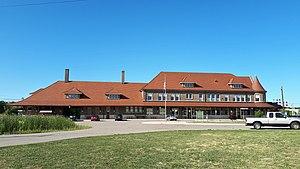
La Gare union de Durand est une gare ferroviaire historique, située à Durand, dans l'état du Michigan aux États-Unis. La gare ouvre en 1903, passe au feu en 1905 et sera reconstruite peu après. La gare est abandonnée par le Grand Tronc en 1974, pour devenir musée en 1979.